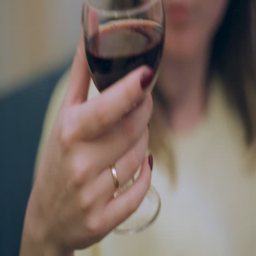
young woman taking a sip from wine glass